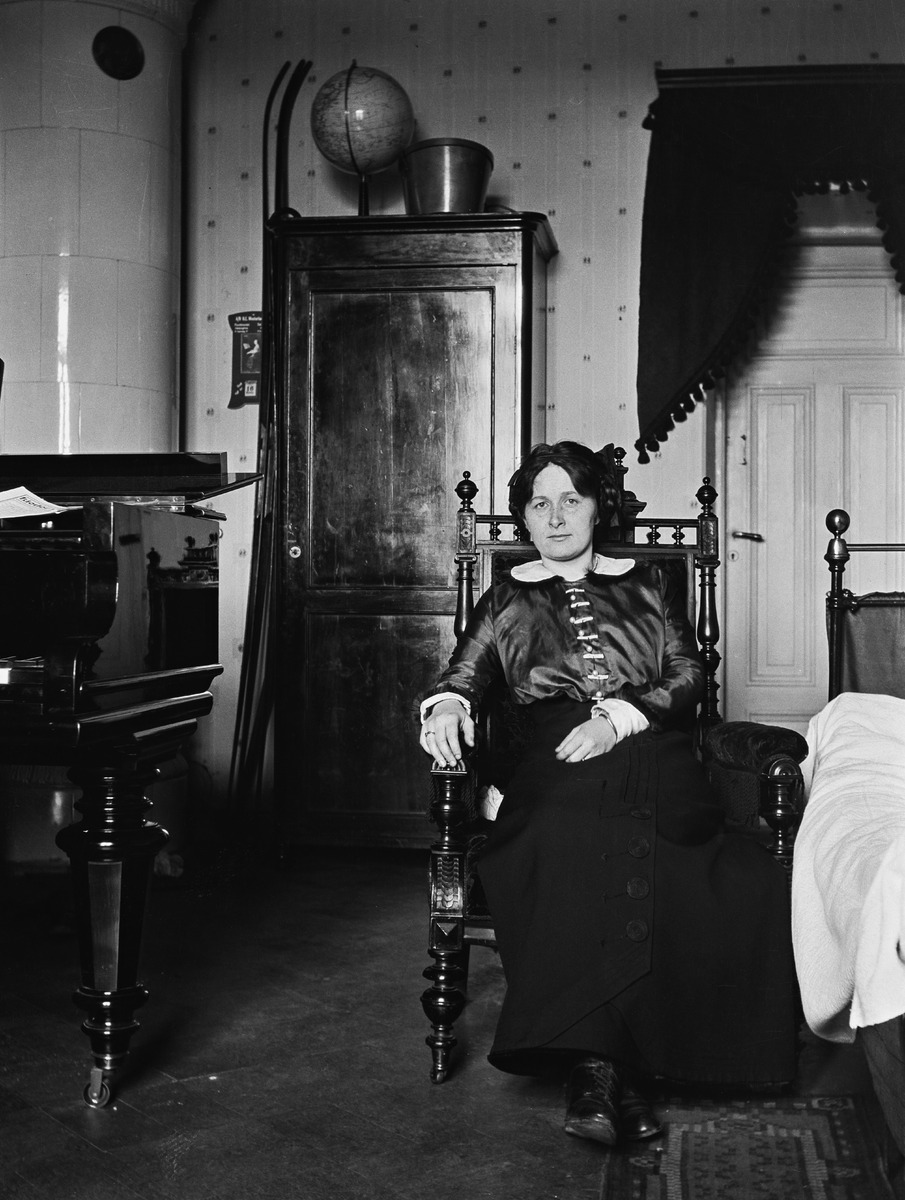
Alma Kuula kotonaan
sisällön kuvaus: Alma Kuula kotonaan. mustavalkoinen
Ajankohta: kuvausaika 1914-1915
Paikka: Suomi, Uusimaa, Helsinki, Wecksellintie 6
Aiheet: Kuula, Alma, Kuula, Sinikka, interiöörit, tuolit, kaapit, ämpärit, pallokartat, naisten puvut, laulajat, flyygeli